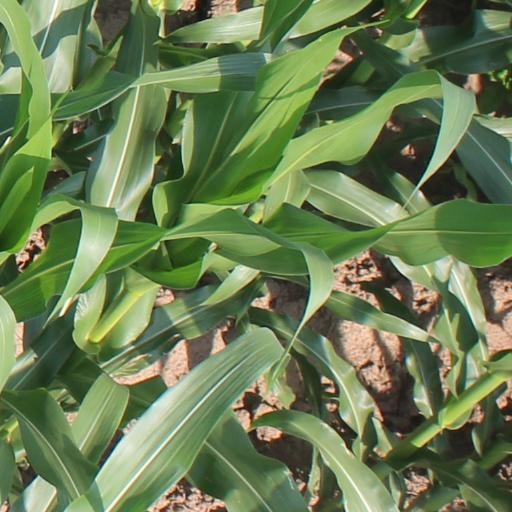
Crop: maize; corn